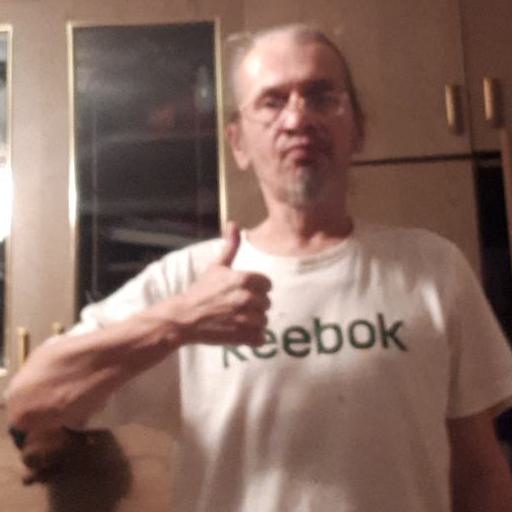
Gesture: like